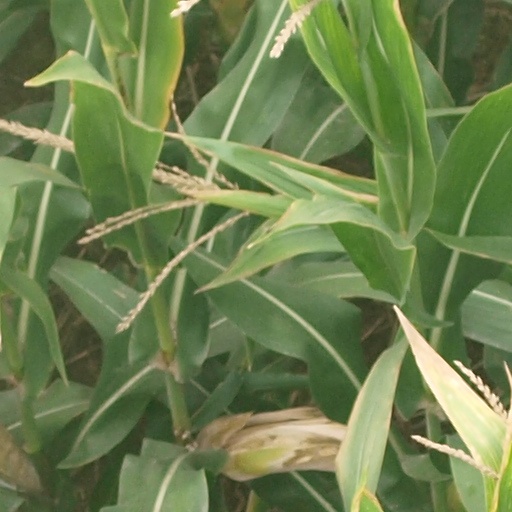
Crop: maize; corn